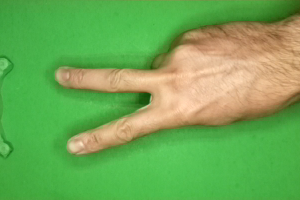
Label: scissors